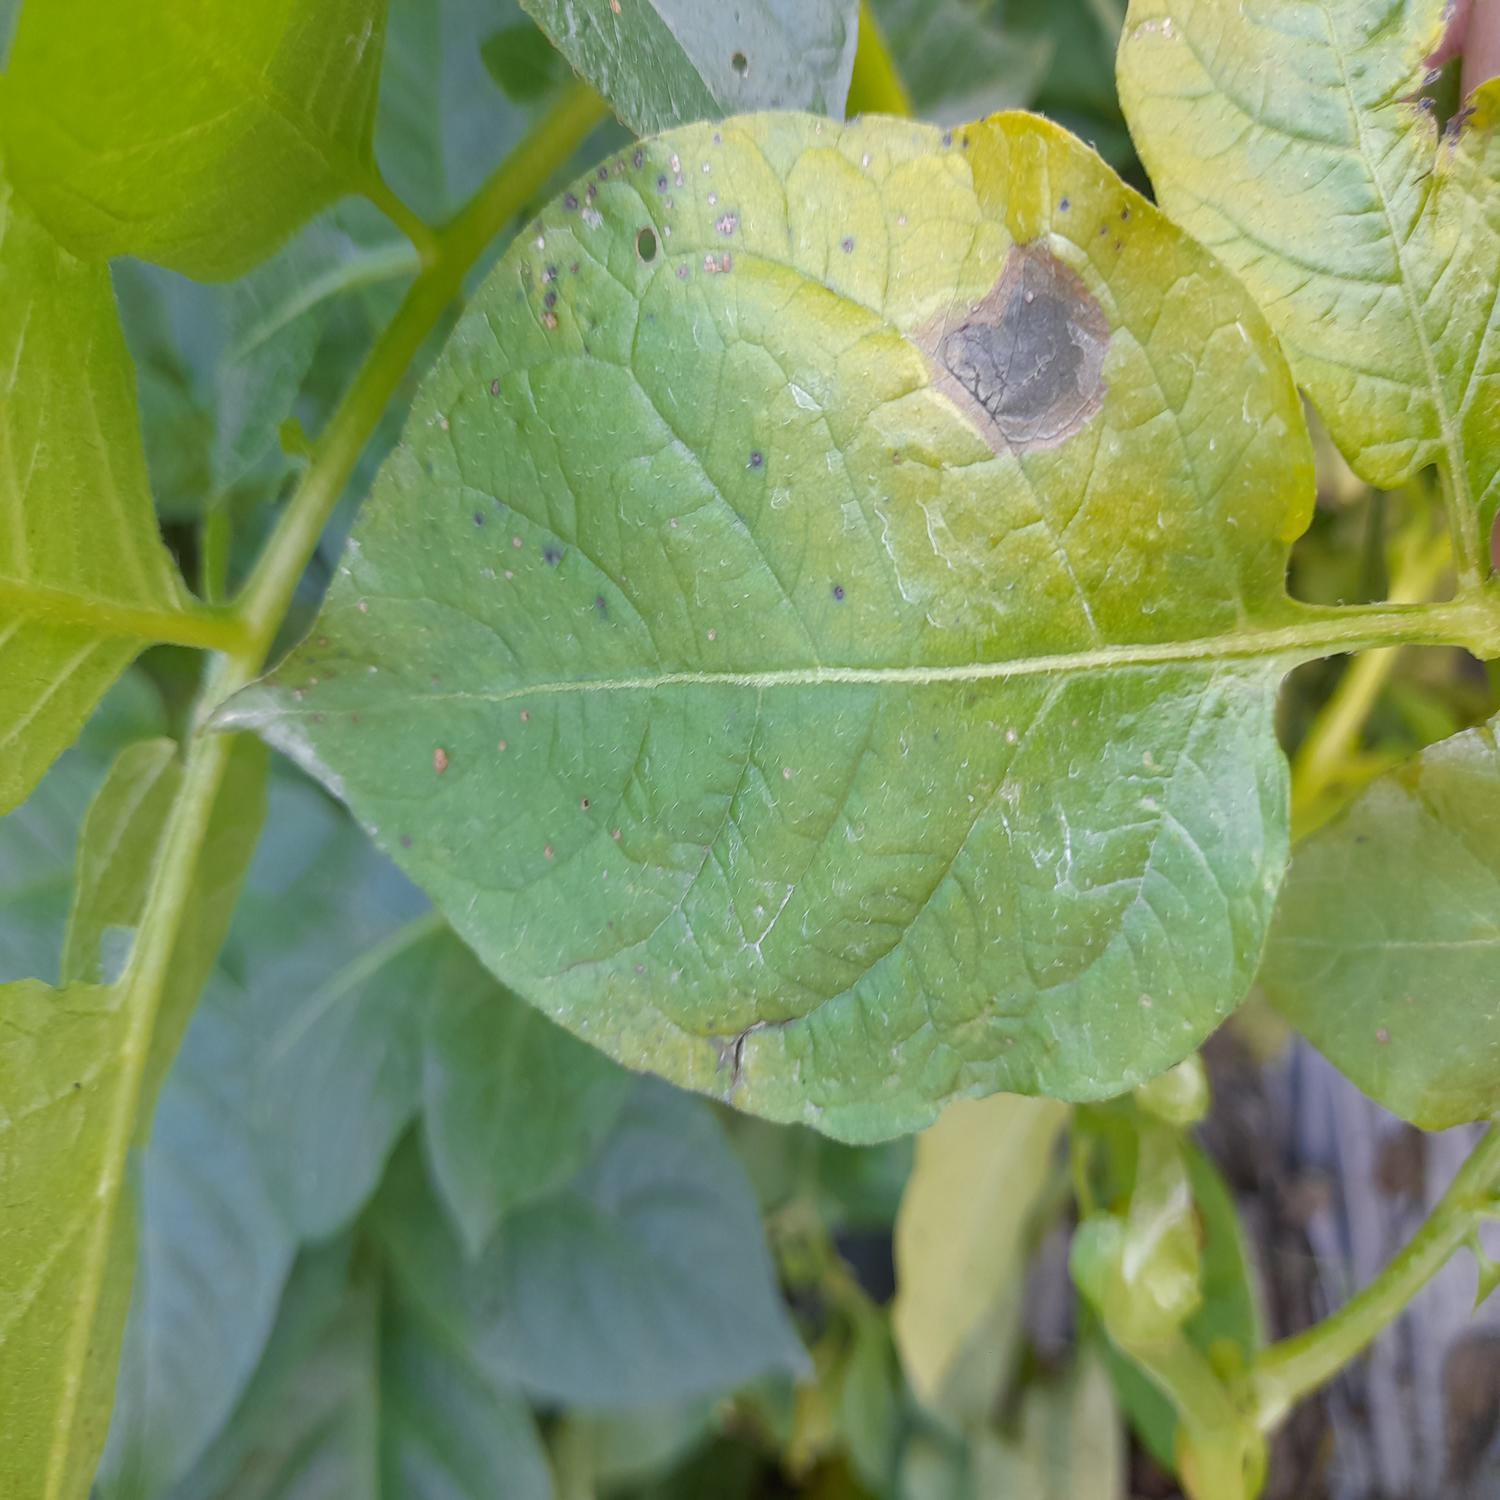
Label: Fungi